Mardonius (nephew of Darius I)

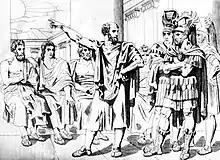
Answer of the Athenian Aristides to the ambassadors of Mardonius: "As long as the sun holds to its present course, we shall never come to terms with Xerxes".

Mardonius captured and sacked Athens, which had been deserted before the Battle of Salamis. He offered to return Athens and help rebuild the city if the Athenians would accept a truce, but the Athenians rejected the truce and prepared for another battle.